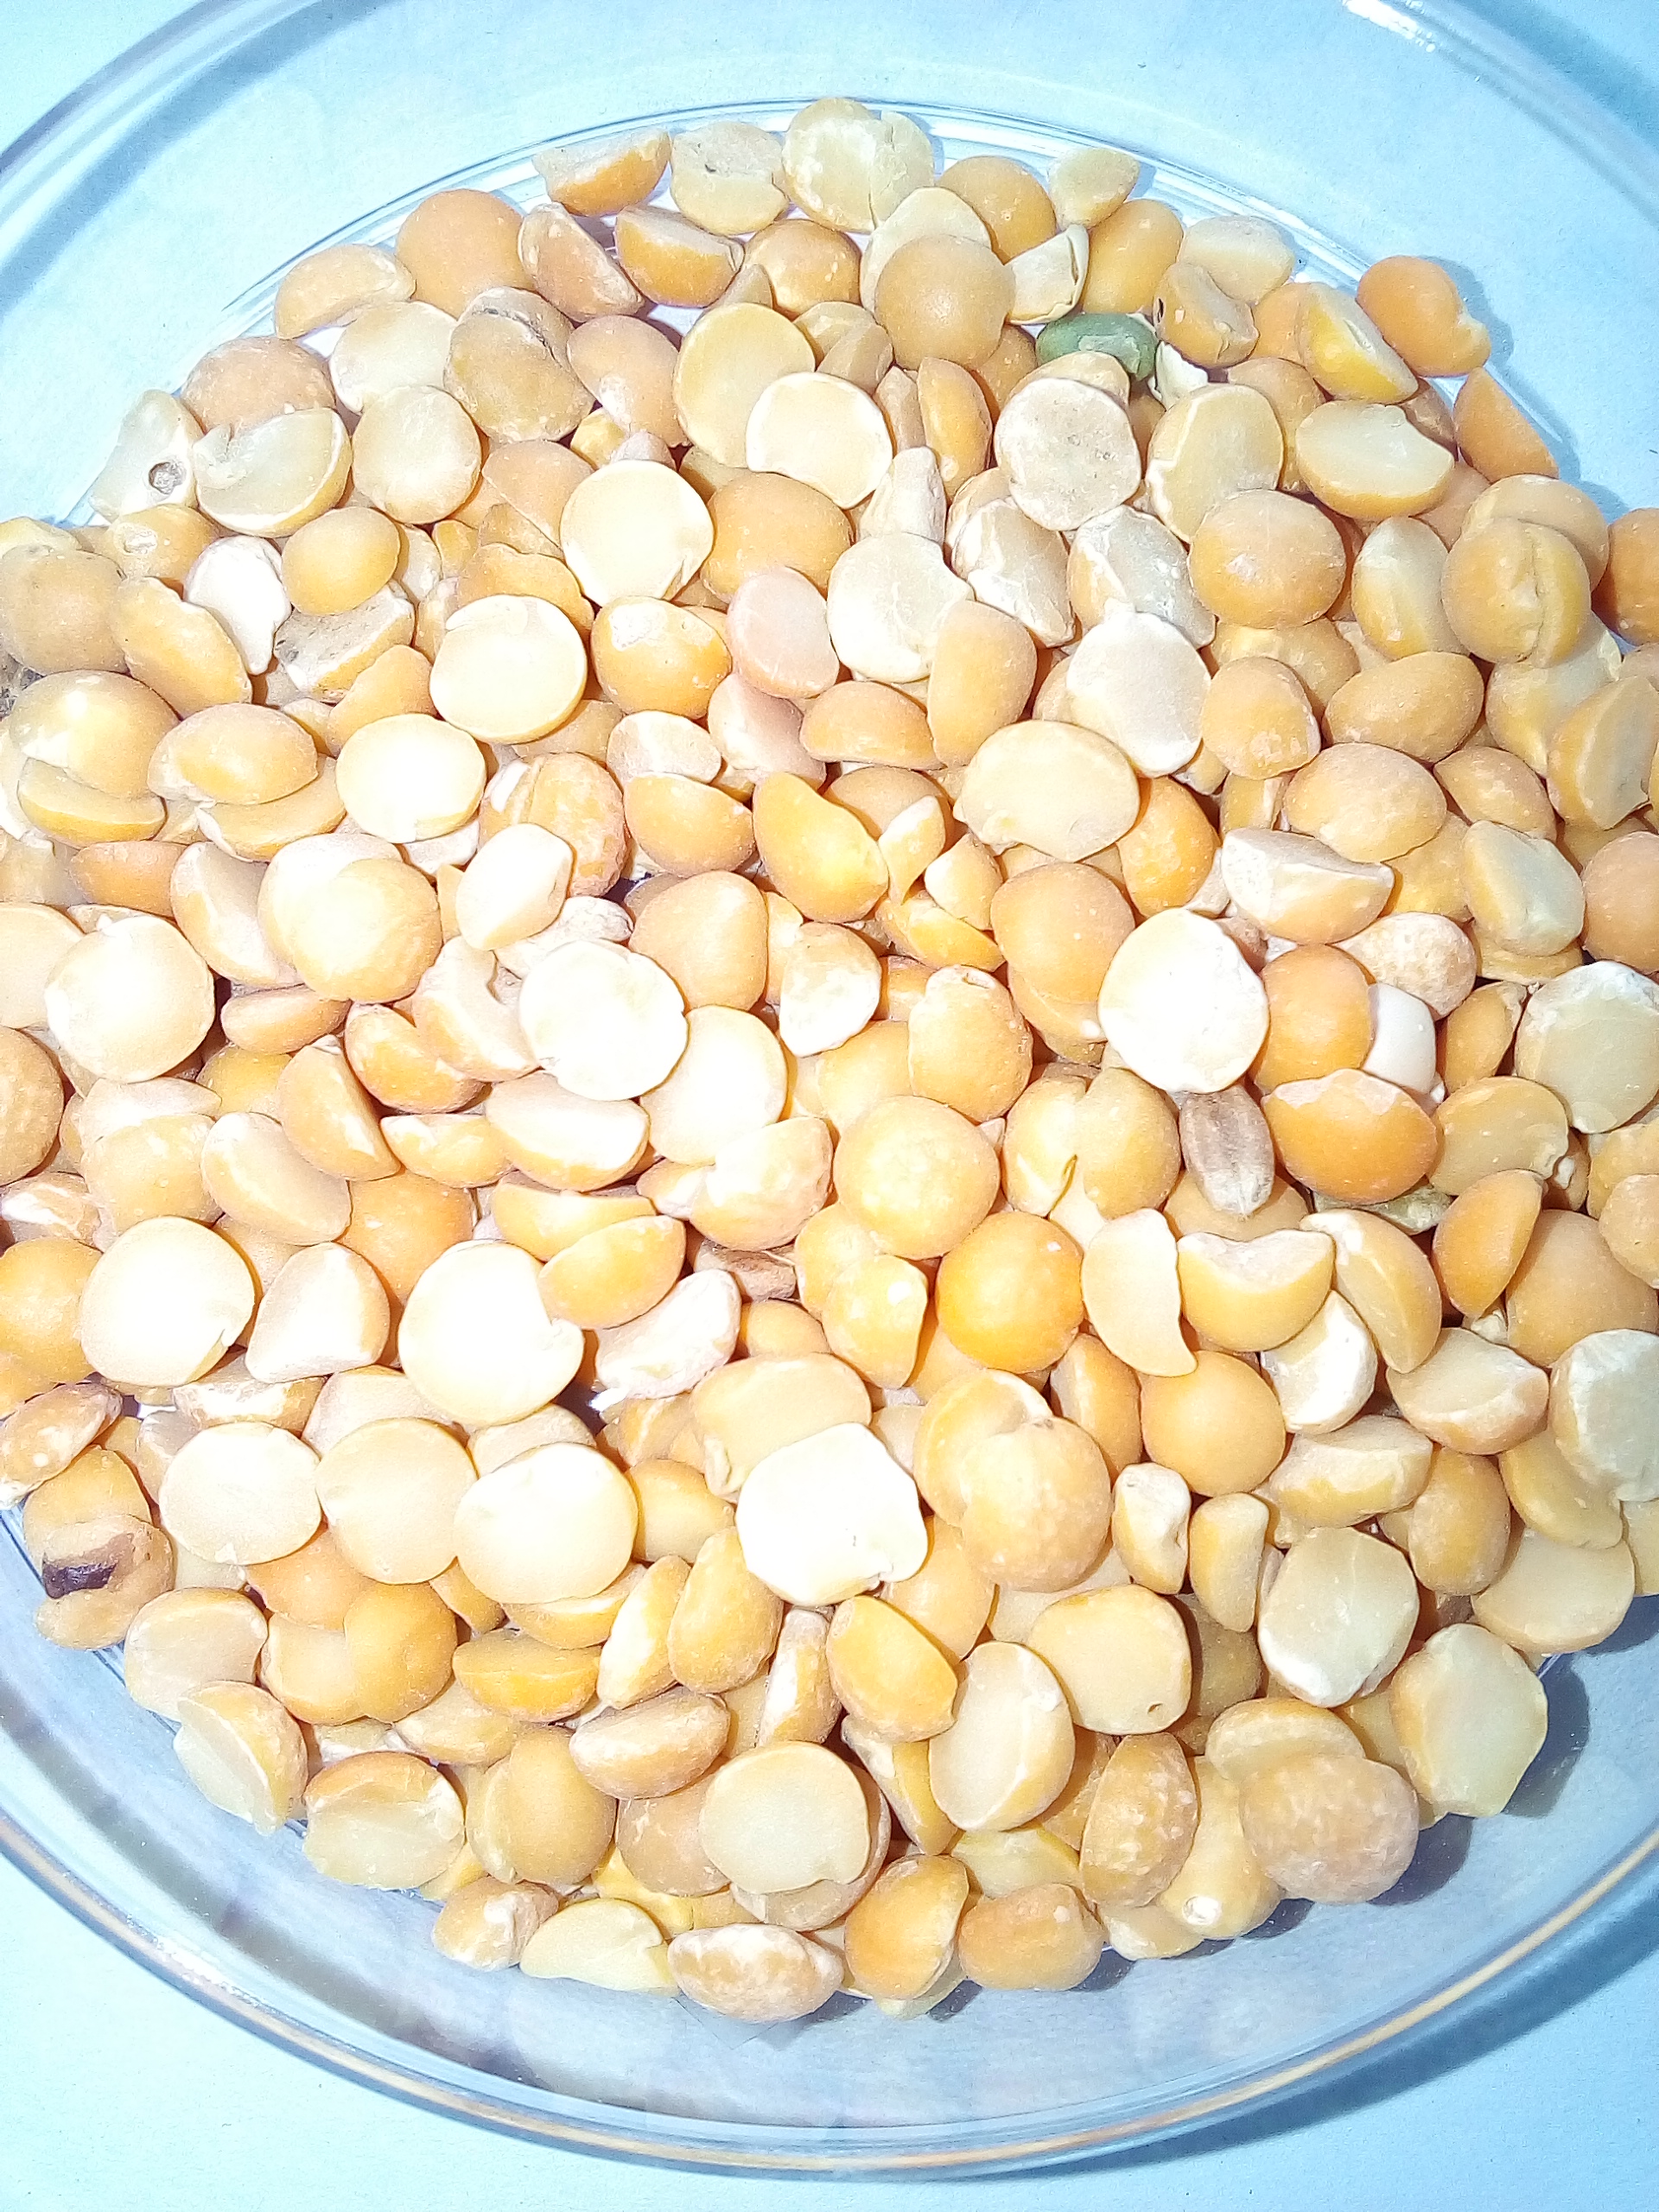
Rice seed variety: Unknown